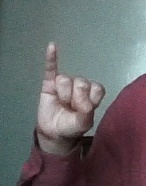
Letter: meem